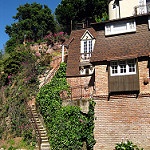
Scene: Outdoor